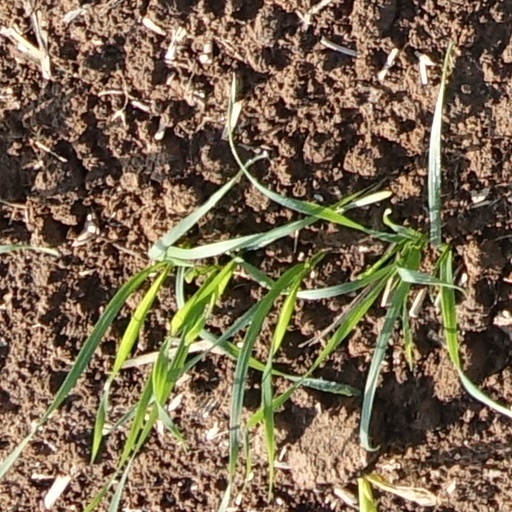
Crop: wheat